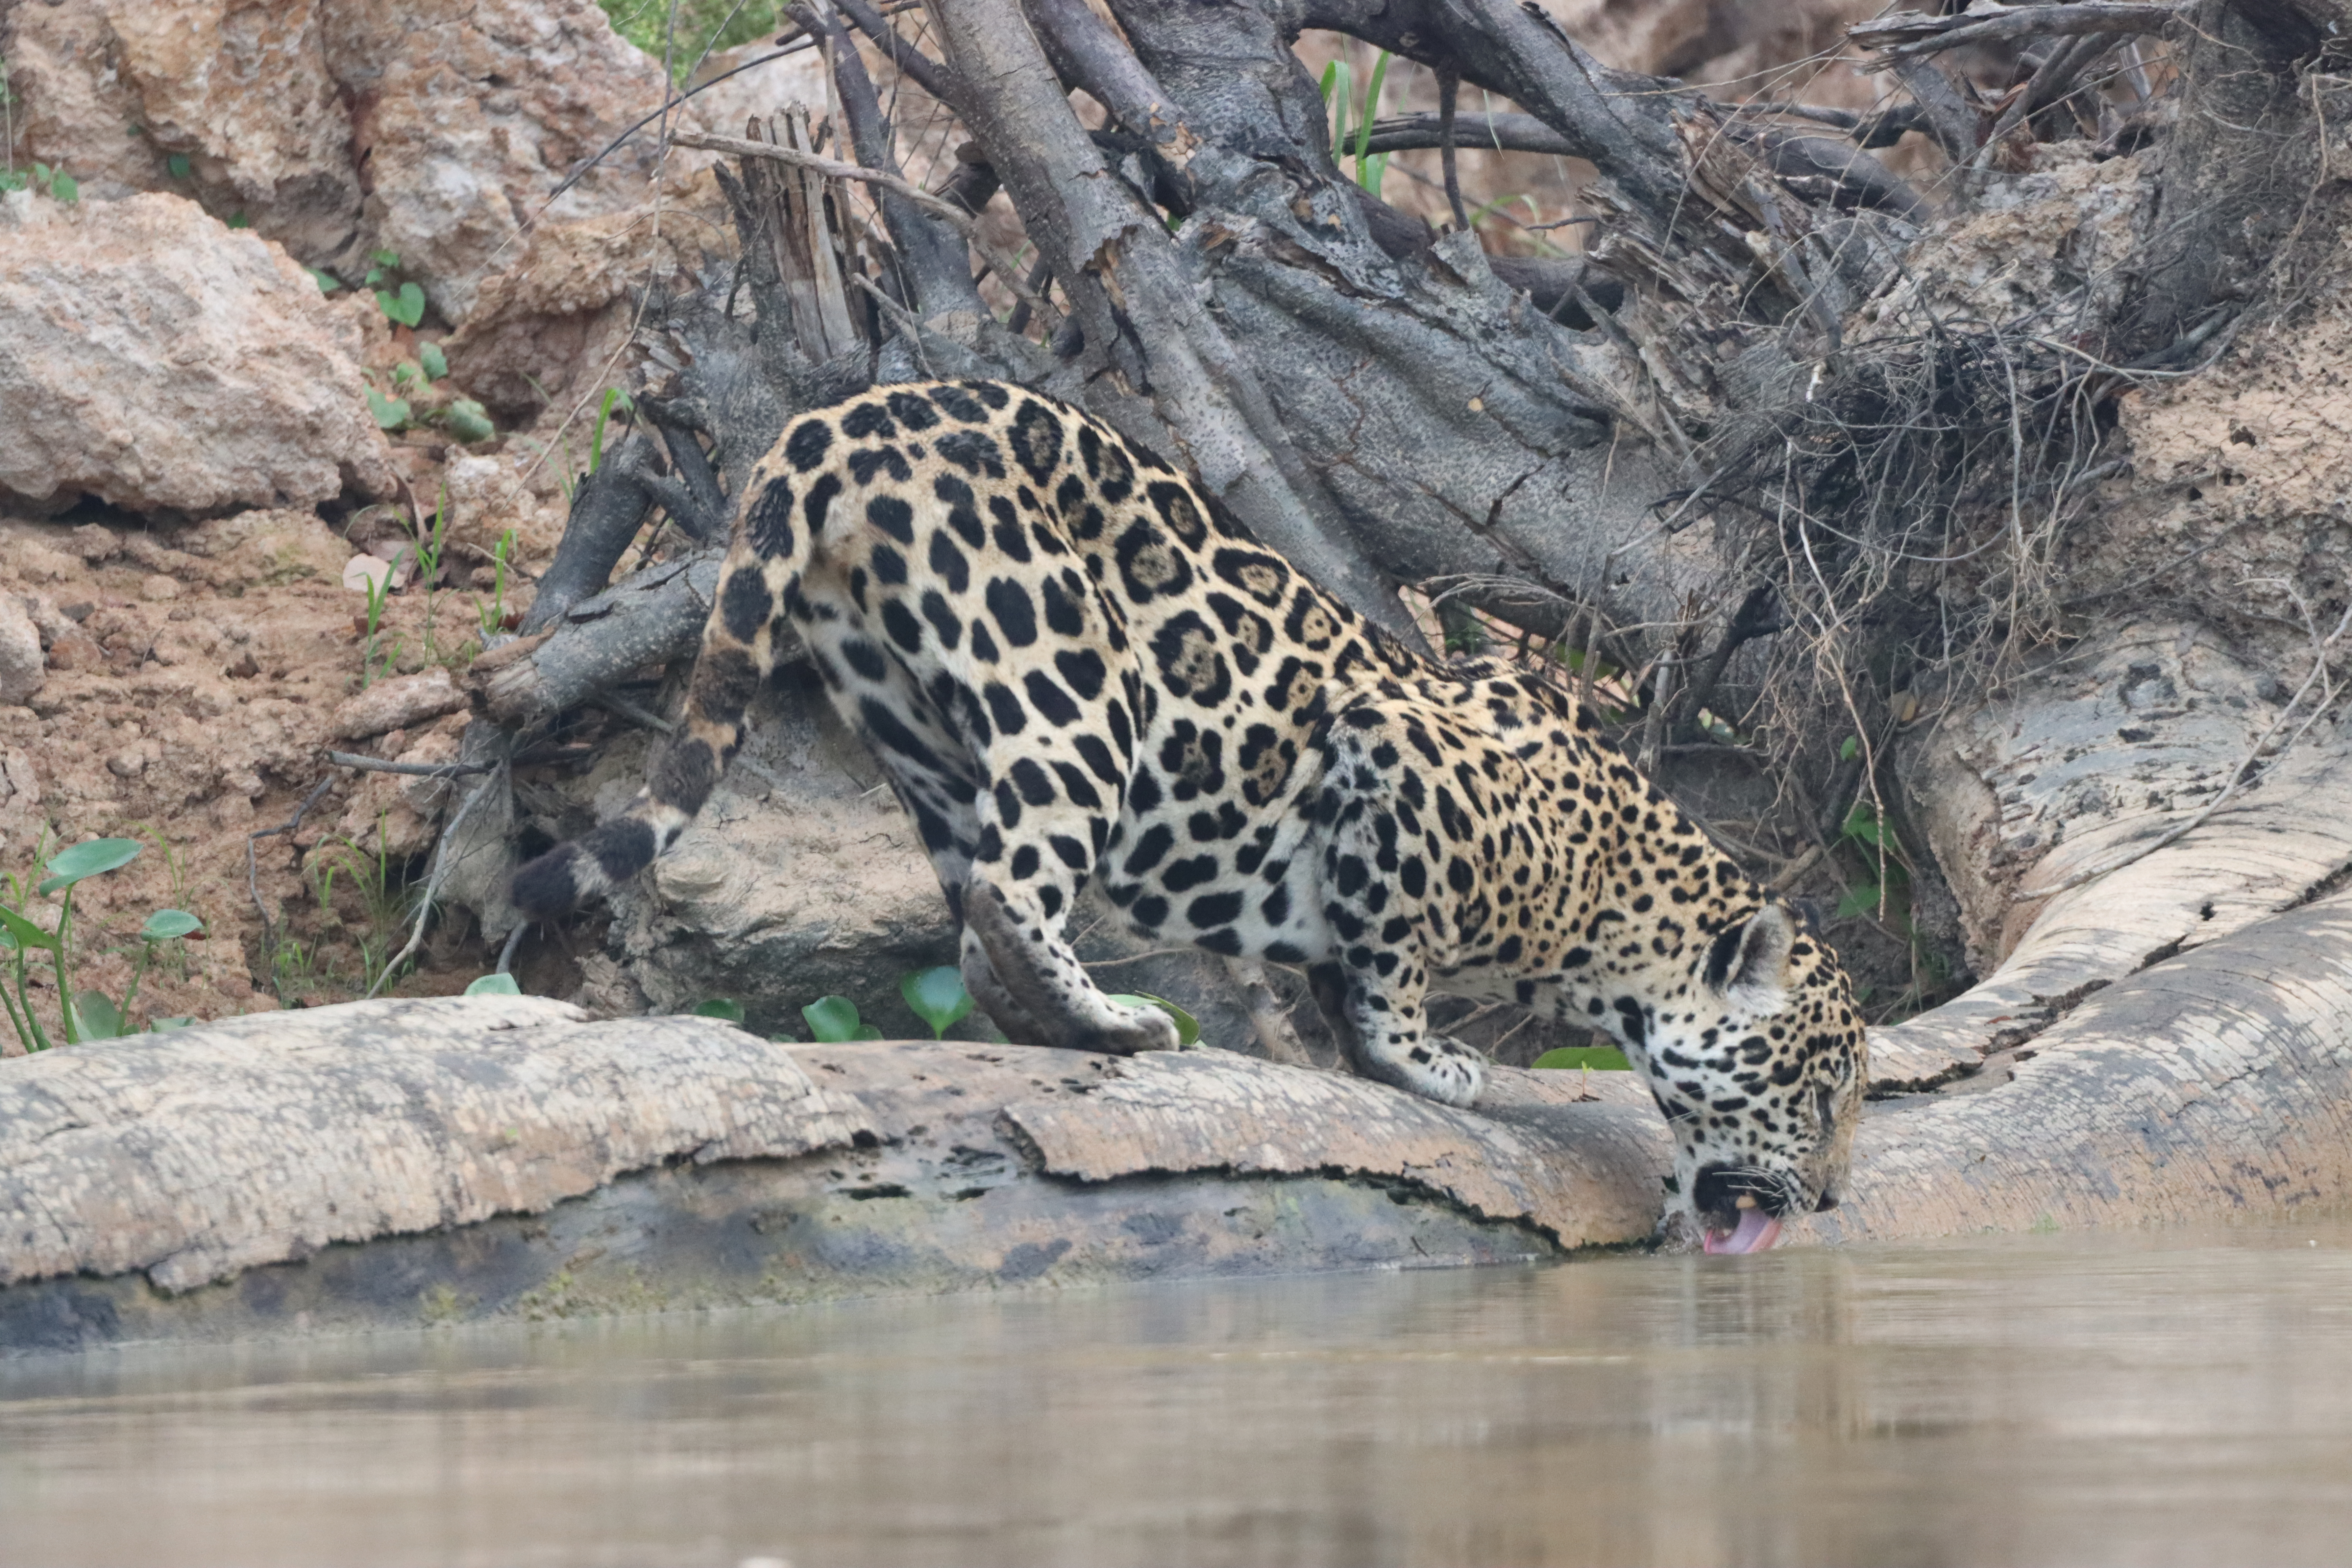
Jaguar: Ti